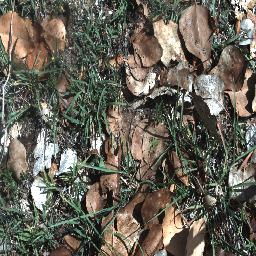
Label: negative